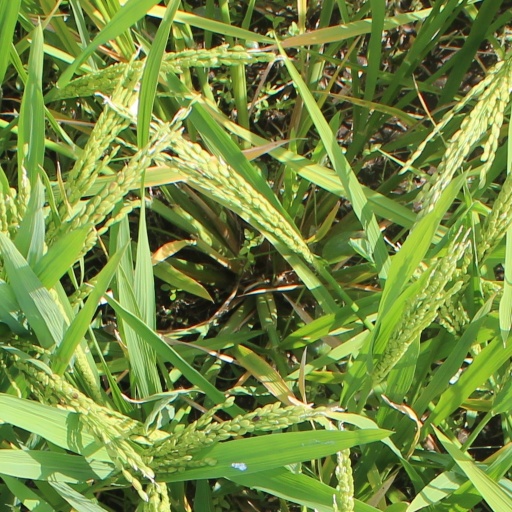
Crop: rice